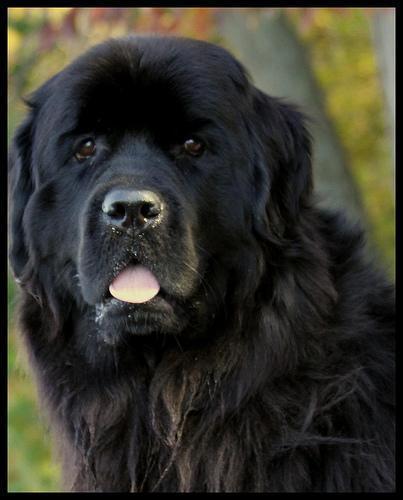
newfoundland